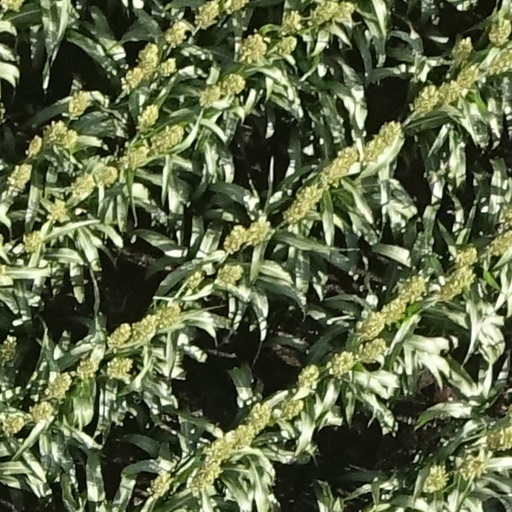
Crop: sorghum